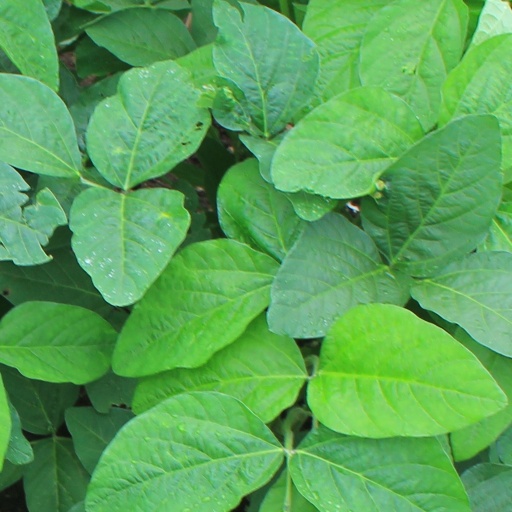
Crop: soybean